Guard of honour

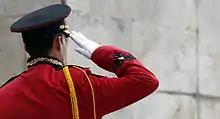
A member of the battalion saluting during the 100th Anniversary of the Independence of Albania in 2012.

South Korea today operates several guards of honour companies under the Republic of Korea Armed Forces - one each from the Republic of Korea Army, Republic of Korea Navy, Republic of Korea Air Force and Republic of Korea Marine Corps, along with a traditional honour guard unit that is made up of soldiers from the Republic of Korea Army. The traditional guard in particular was founded in 1991 after president Roh Tae-woo reviewed the Old Guard Fife and Drum Corps and the Commander-in-Chief's Guard of the 3rd U.S. Infantry Regiment of the United States. Since then, the traditional honour guards have taken the role of officially welcoming heads of state and other dignitaries. Roles of the honour guards as a whole include funeral honours for the fall, ensuring the security of various military headquarters, and during state visits to the Blue House.